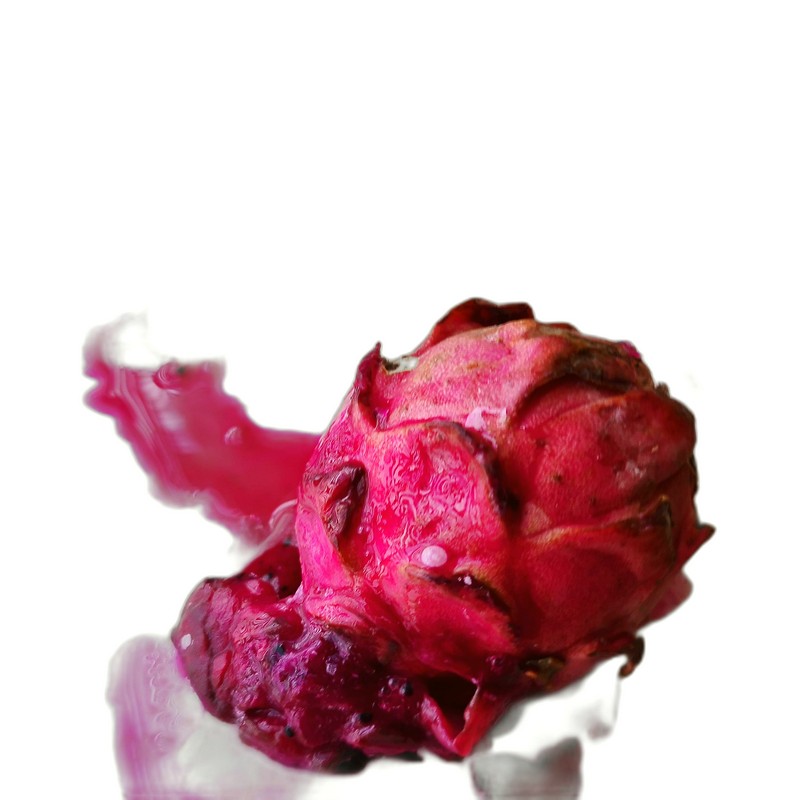
Label: Defect Dragon Fruit